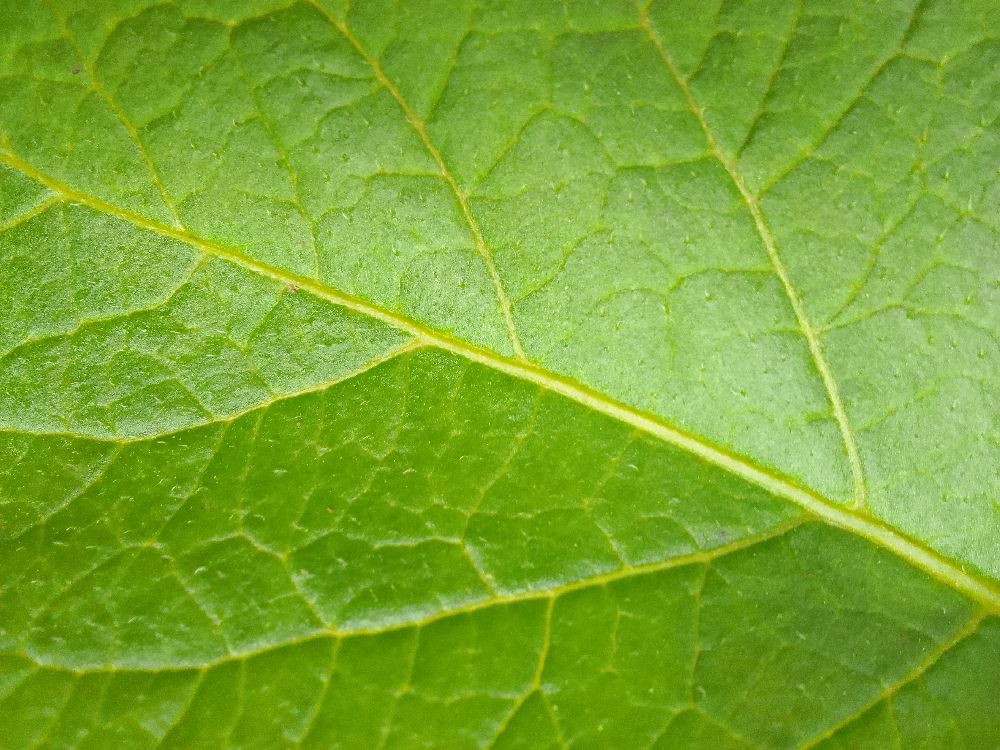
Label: Healthy